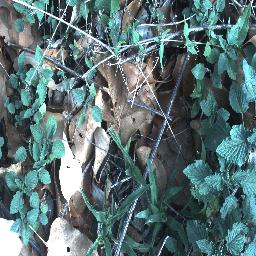
Label: negative